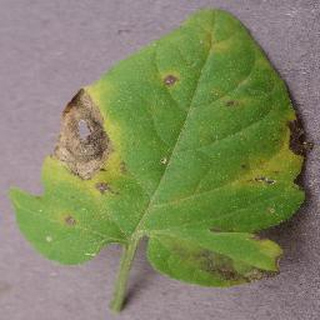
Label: tomato_septoria_leaf_spot